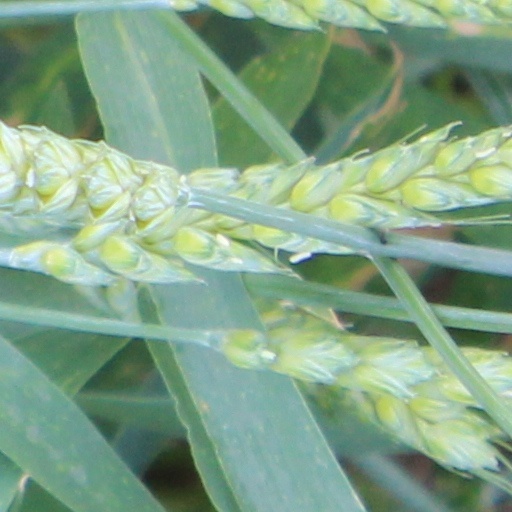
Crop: wheat